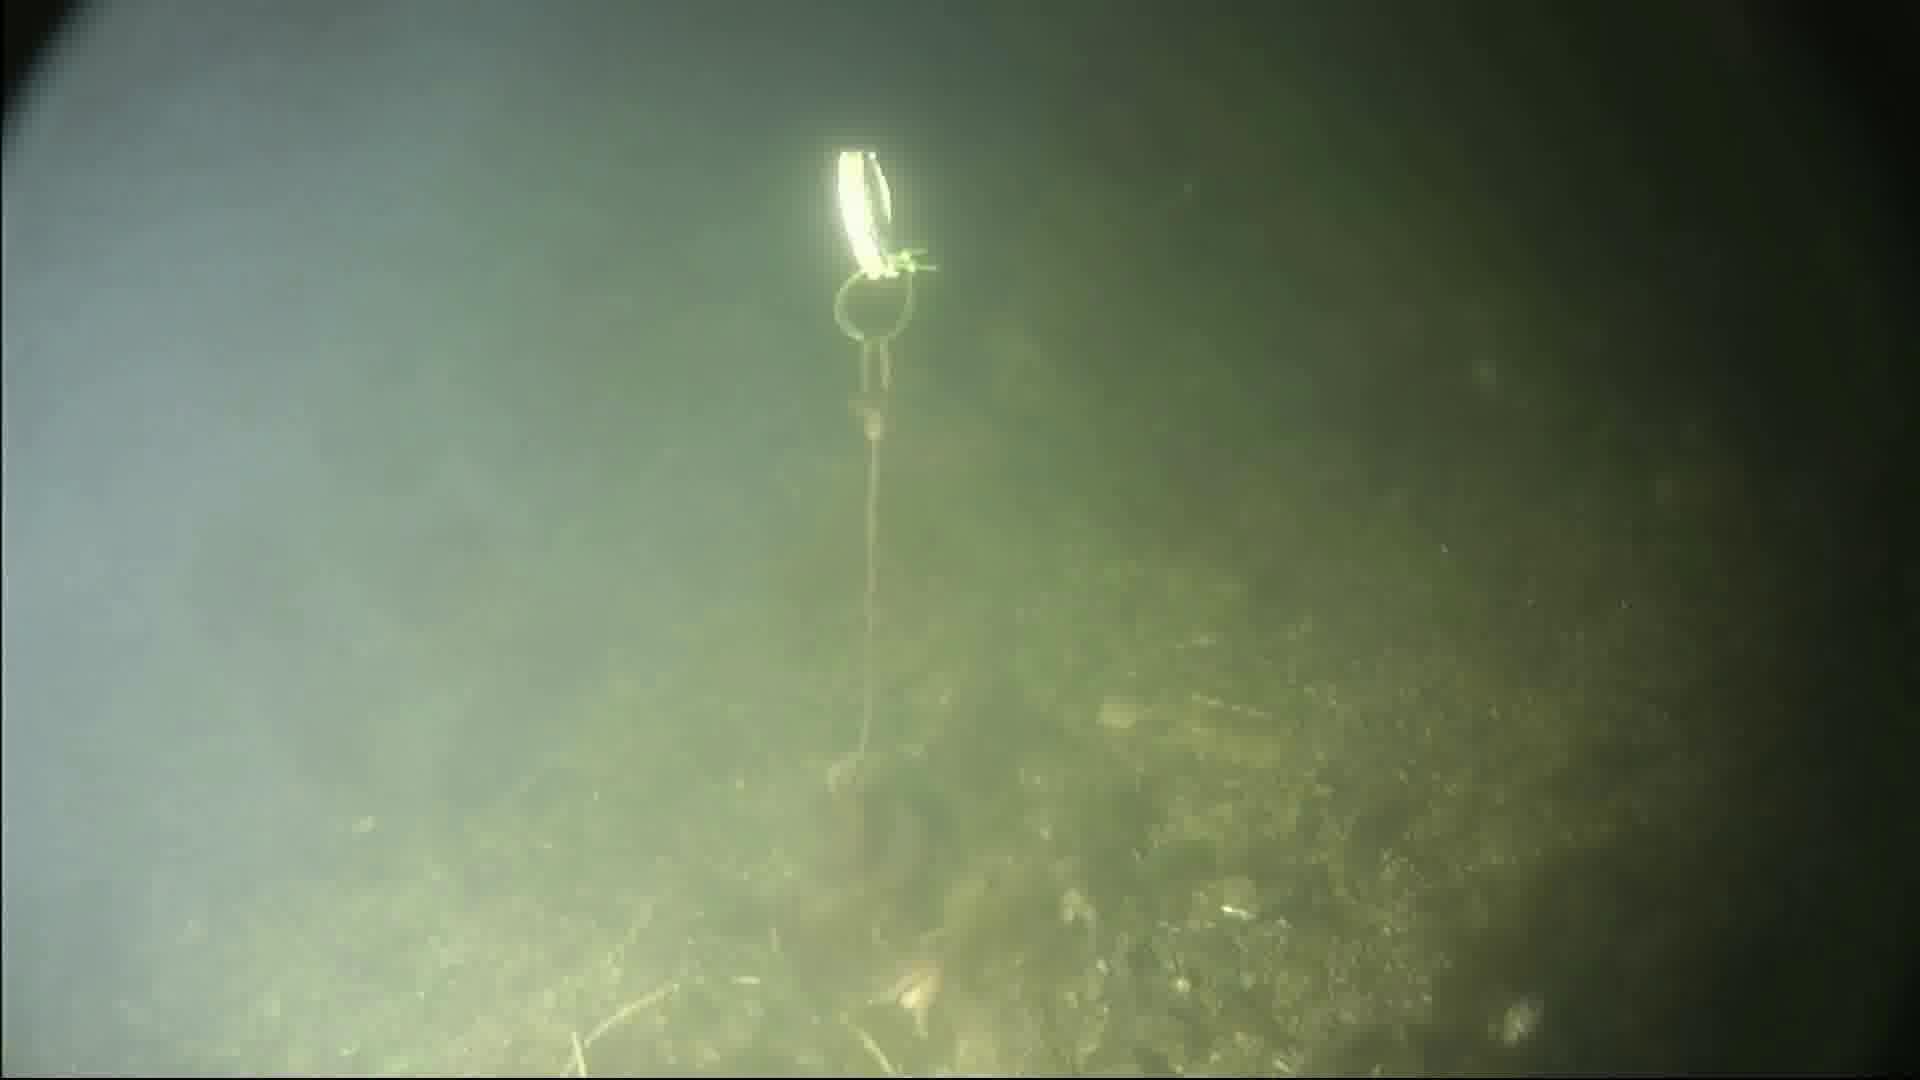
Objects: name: starfish